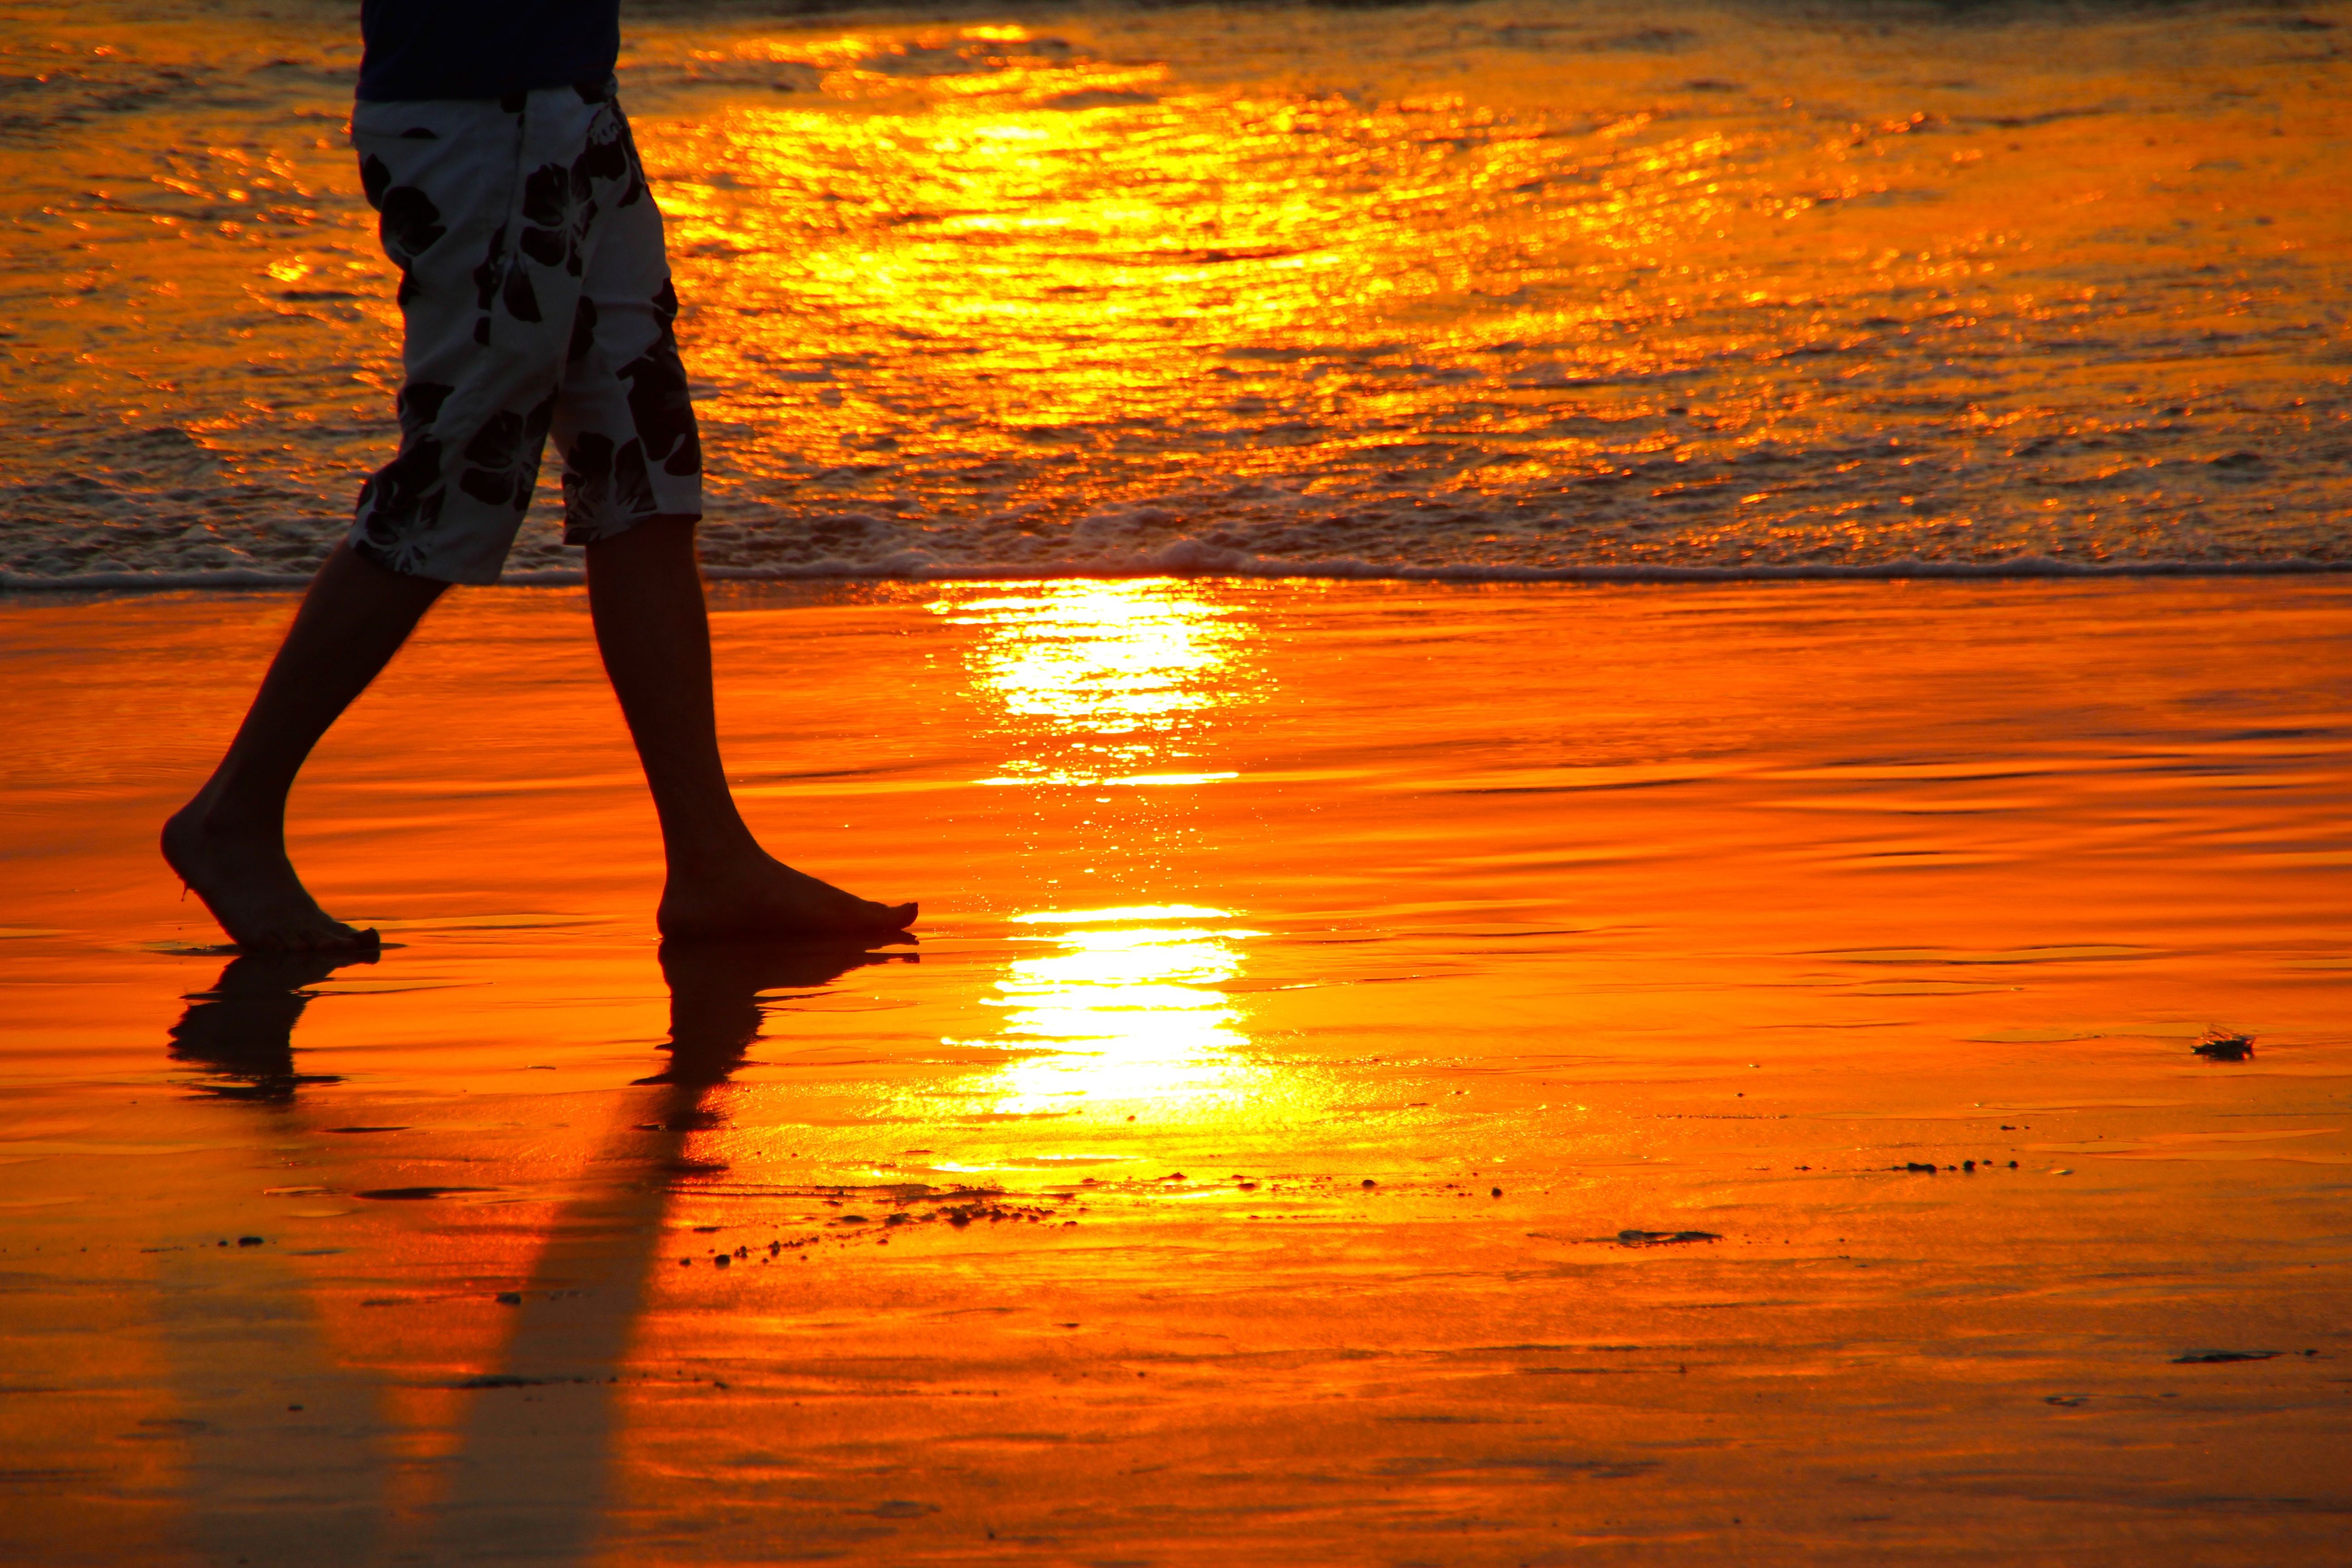
sea, silhouette, sunrise, sunset, sunlight, morning, dusk, evening, reflection, romance, mood, abendstimmung, afterglow, back light